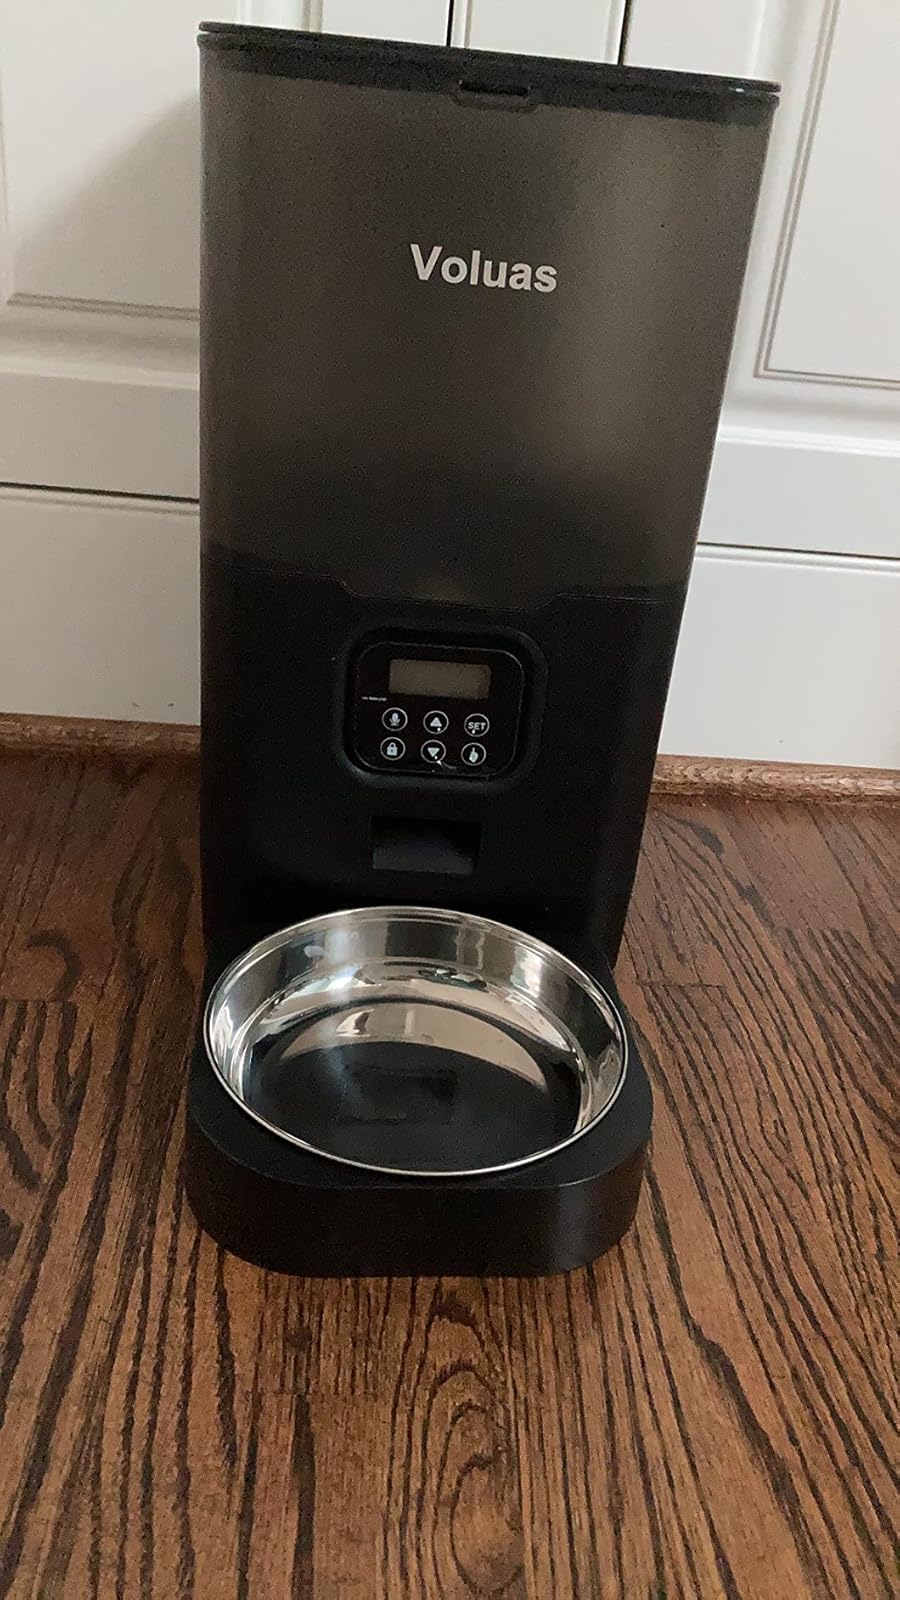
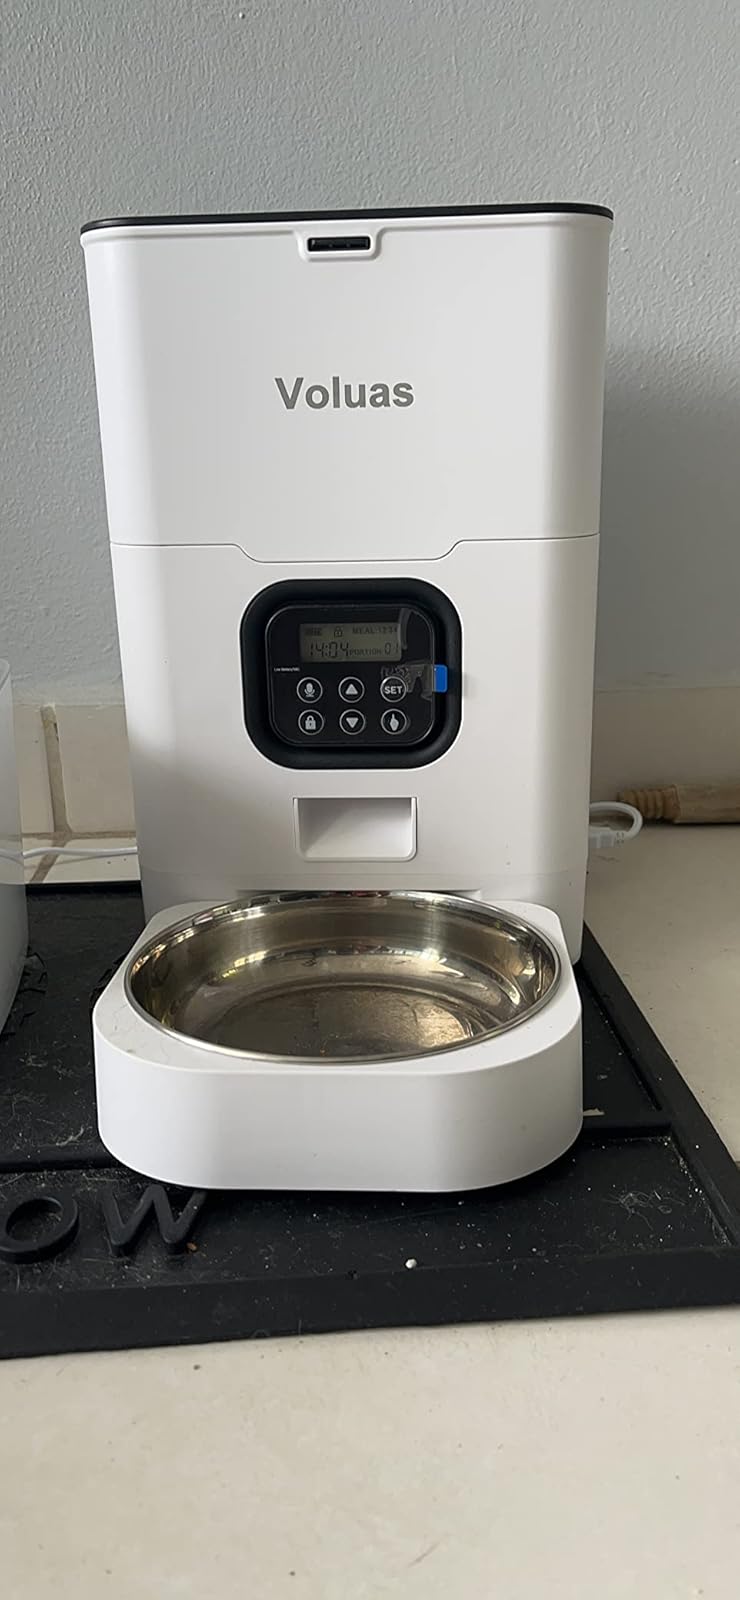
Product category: items_feeder
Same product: no